List of Doctors characters introduced in 2017

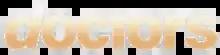
"Doctors" logo.

"Doctors" is a British medical soap opera which began broadcasting on BBC One on 26 March 2000. Set in the fictional West Midlands town of Letherbridge, the soap follows the lives of the staff and patients of the Mill Health Centre, a fictional NHS doctor's surgery, as well as its sister surgery located at a nearby university campus. The following is a list of characters that first appeared in "Doctors" in 2017, by order of first appearance. All characters are introduced by the programme's executive producer, Mike Hobson. JJ Kenwright (Neal Barry) was introduced as a love interest for Mrs Tembe (Lorna Laidlaw) in February. Eve Haskey (Rachel Bell), the mother of Al Haskey (Ian Midlane), began appearing in March. March also sees the arrival of Karl Lee (Jimmy Roye-Dunne), the brother of Ayesha Lee (Laura Rollins). Psychiatrist Megan Sharma (Ritu Arya) is introduced in April as a love interest for Sid Vere (Ashley Rice). Besa Kotti (Aruhan Galieva) also began appearing in December. Additionally, multiple other characters appear throughout the year.